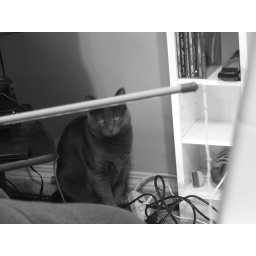
My two cats playing in a laundry basket